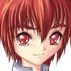
Portrait style: Anime Portrait